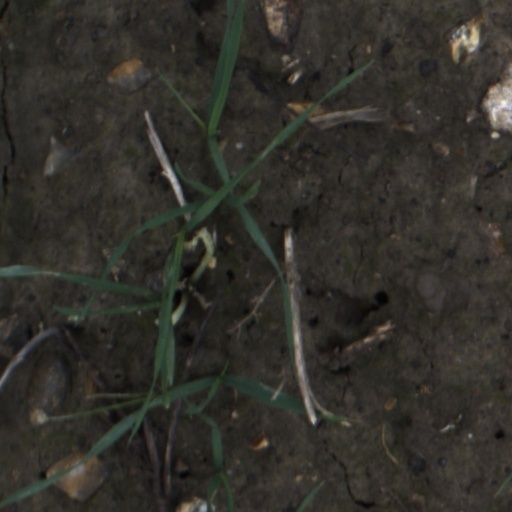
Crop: wheat